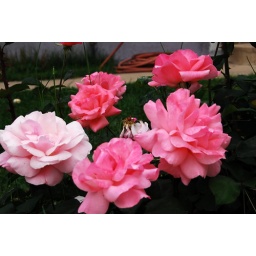
blooming in the begining of fall the roses show different shades of pink as well as different levels of blooming